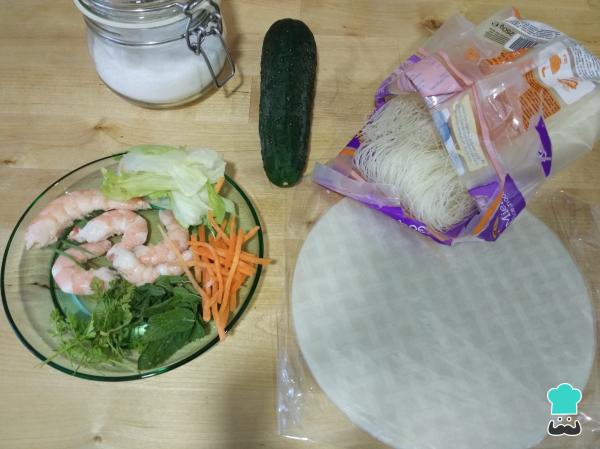
Para empezar con la receta de los nems vietnamitas, primero reunimos todos los ingredientes para elaborar los nems.